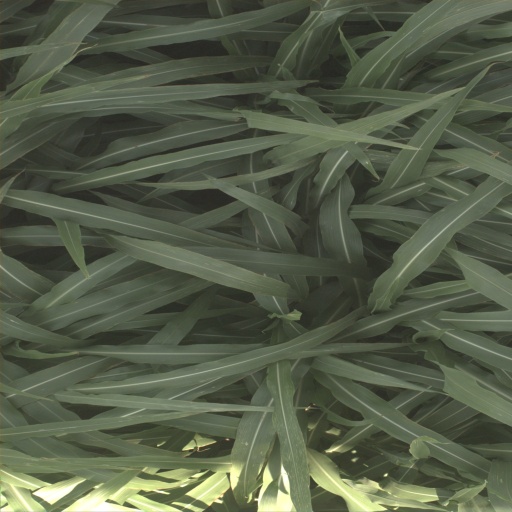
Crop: sorghum